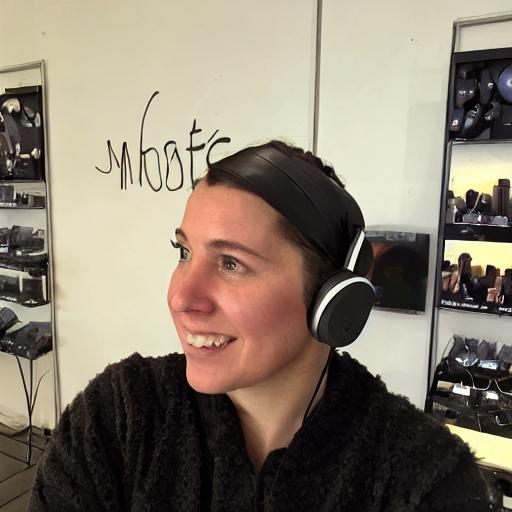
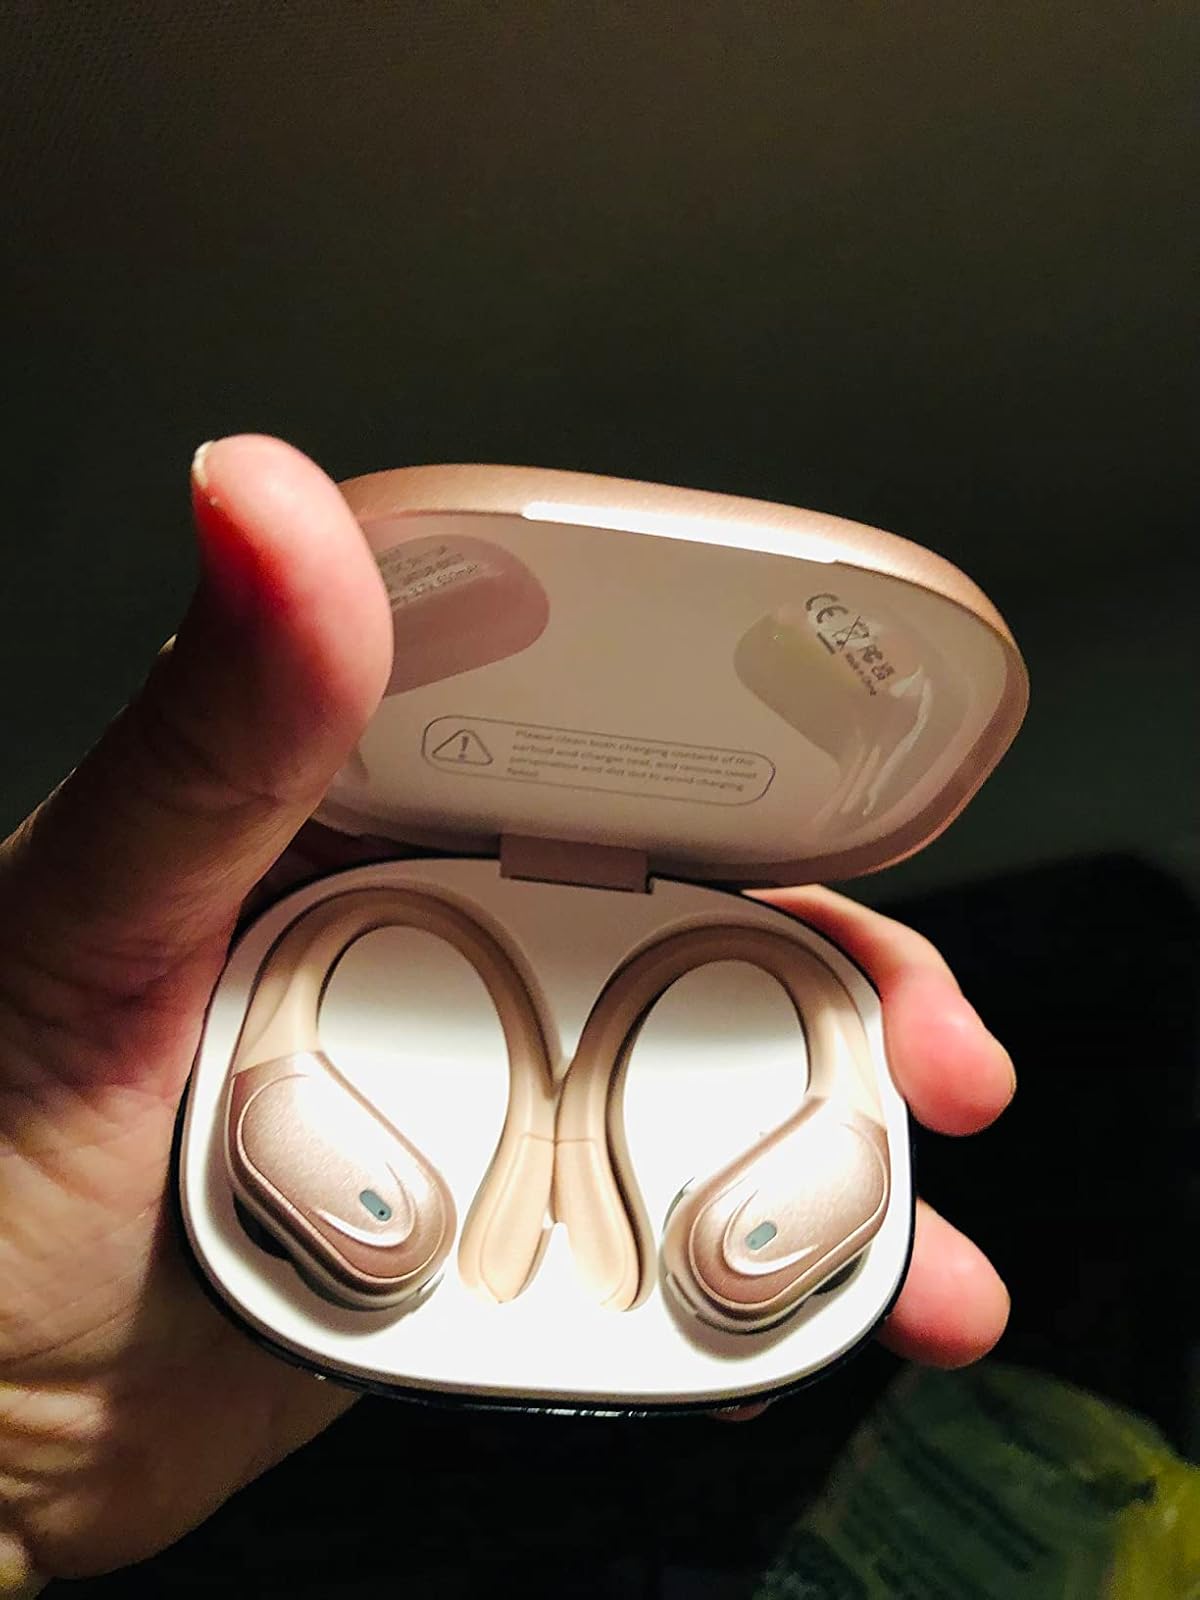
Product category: earbuds
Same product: no